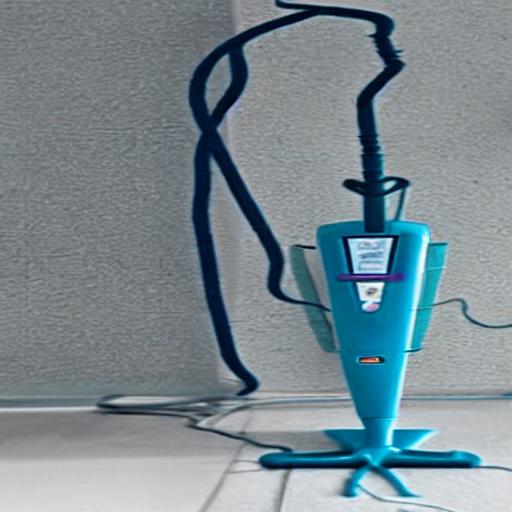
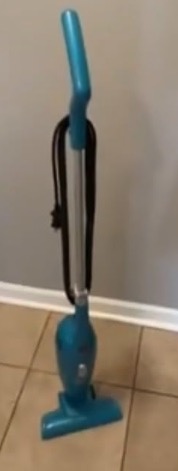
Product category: items_vacuum
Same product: no